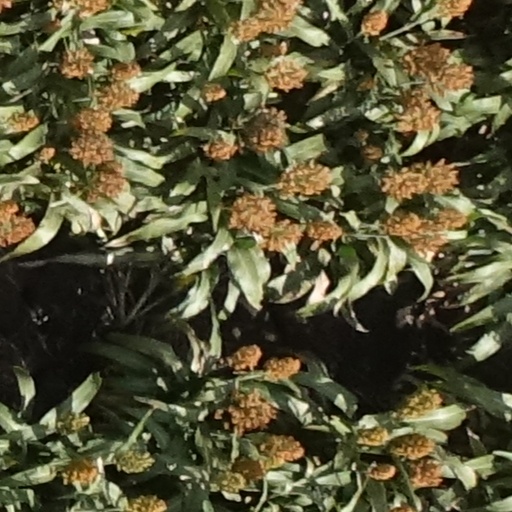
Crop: sorghum